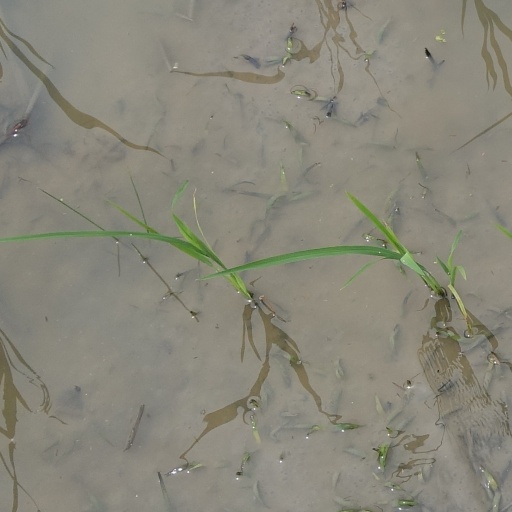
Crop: rice